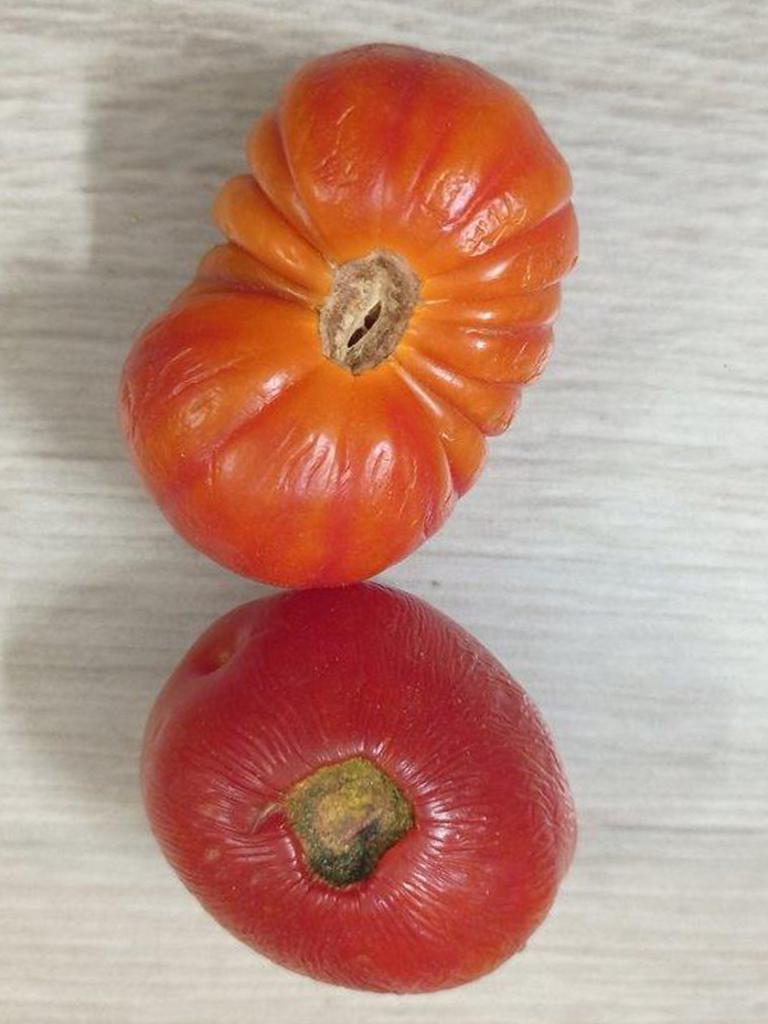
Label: Rotten